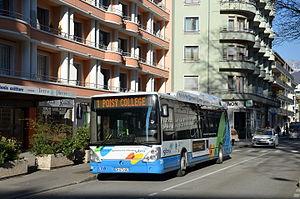
Irisbus Citelis 12 Hybride n°29 sur la ligne 1 du réseau SIBRA d'Annecy, près de l'arrêt Bonlieu.
Un bus électrique est un véhicule de type autobus qui fonctionne grâce à l’énergie électrique pour assurer un service de transport de voyageurs.